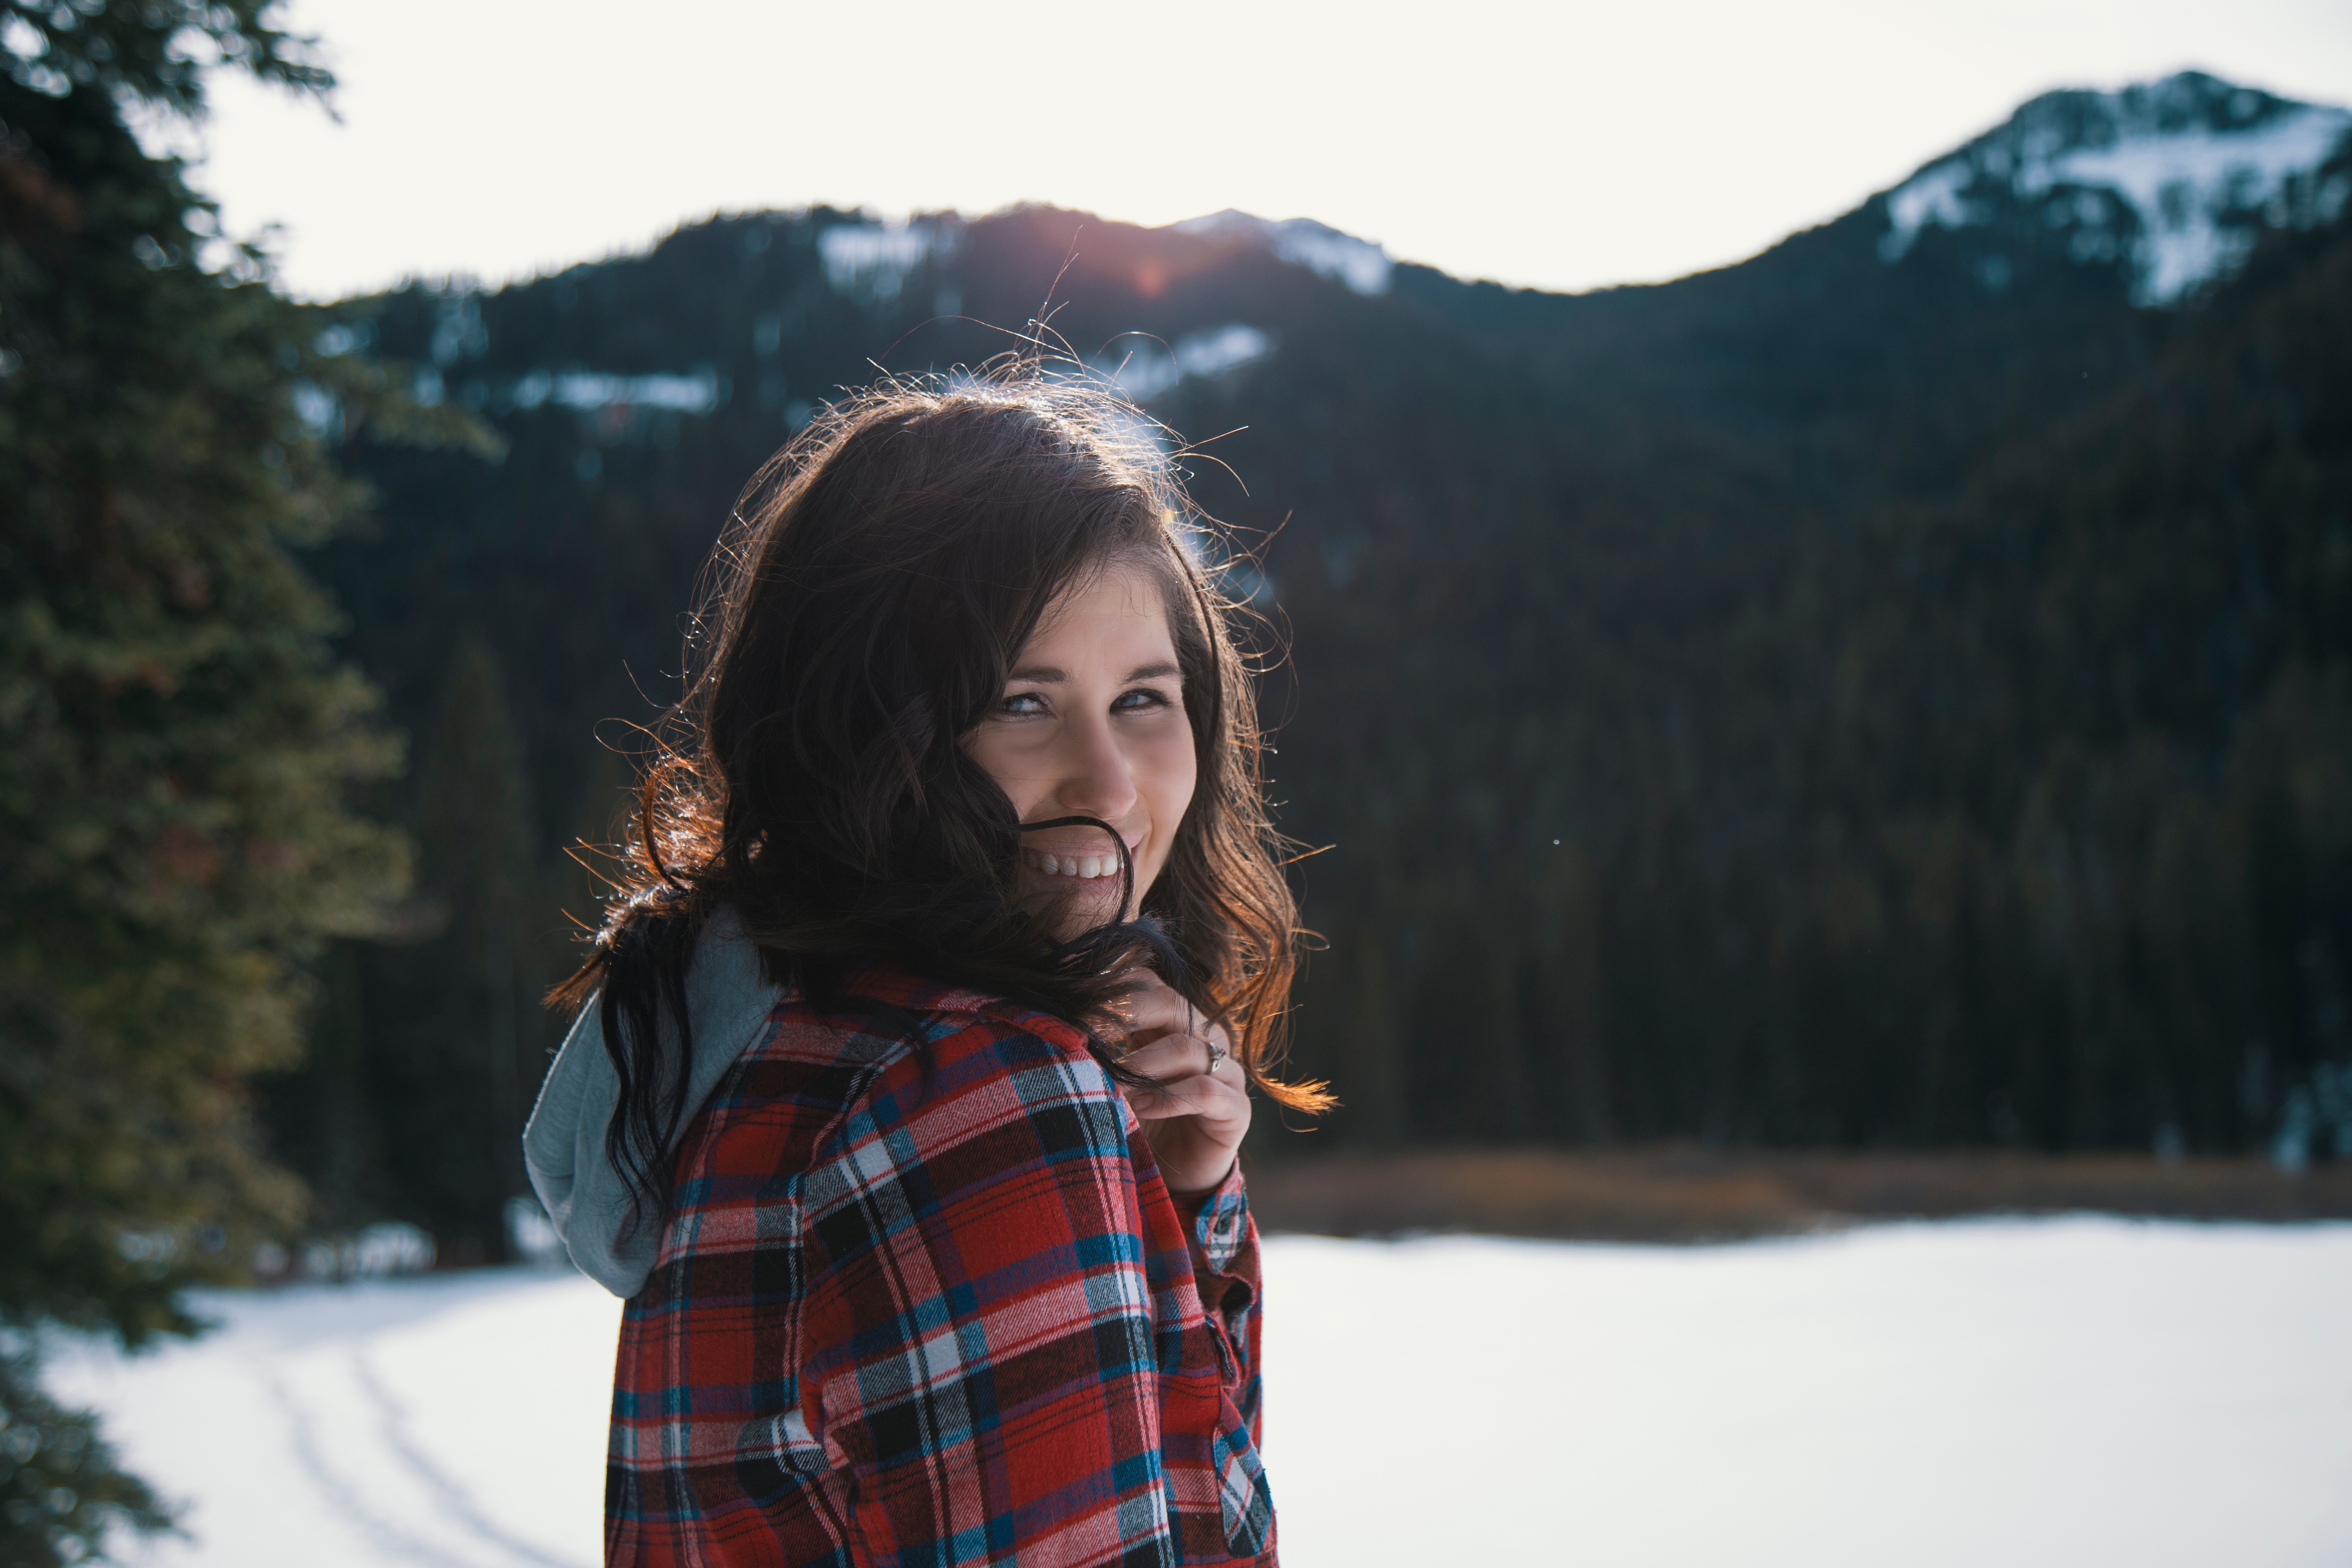
tree, snow, winter, girl, portrait, spring, autumn, weather, season, beauty, photo shoot